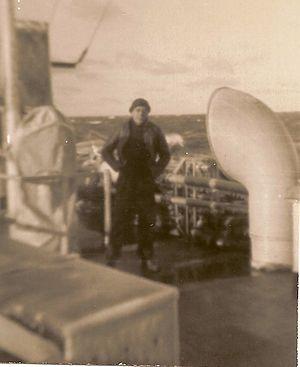
Le NCSM Fredericton (K245), était une corvette canadienne de classe Flower de la Marine royale canadienne. Il a été commandé de Marine Industries Ltd. à Sorel au Québec et mis en chantier le 22 mars 1941. Elle a été mise à l’eau le 2 septembre 1941 et mise en service le 8 décembre 1941. Il a été baptisé du nom de la communauté de Fredericton au Nouveau Brunswick.